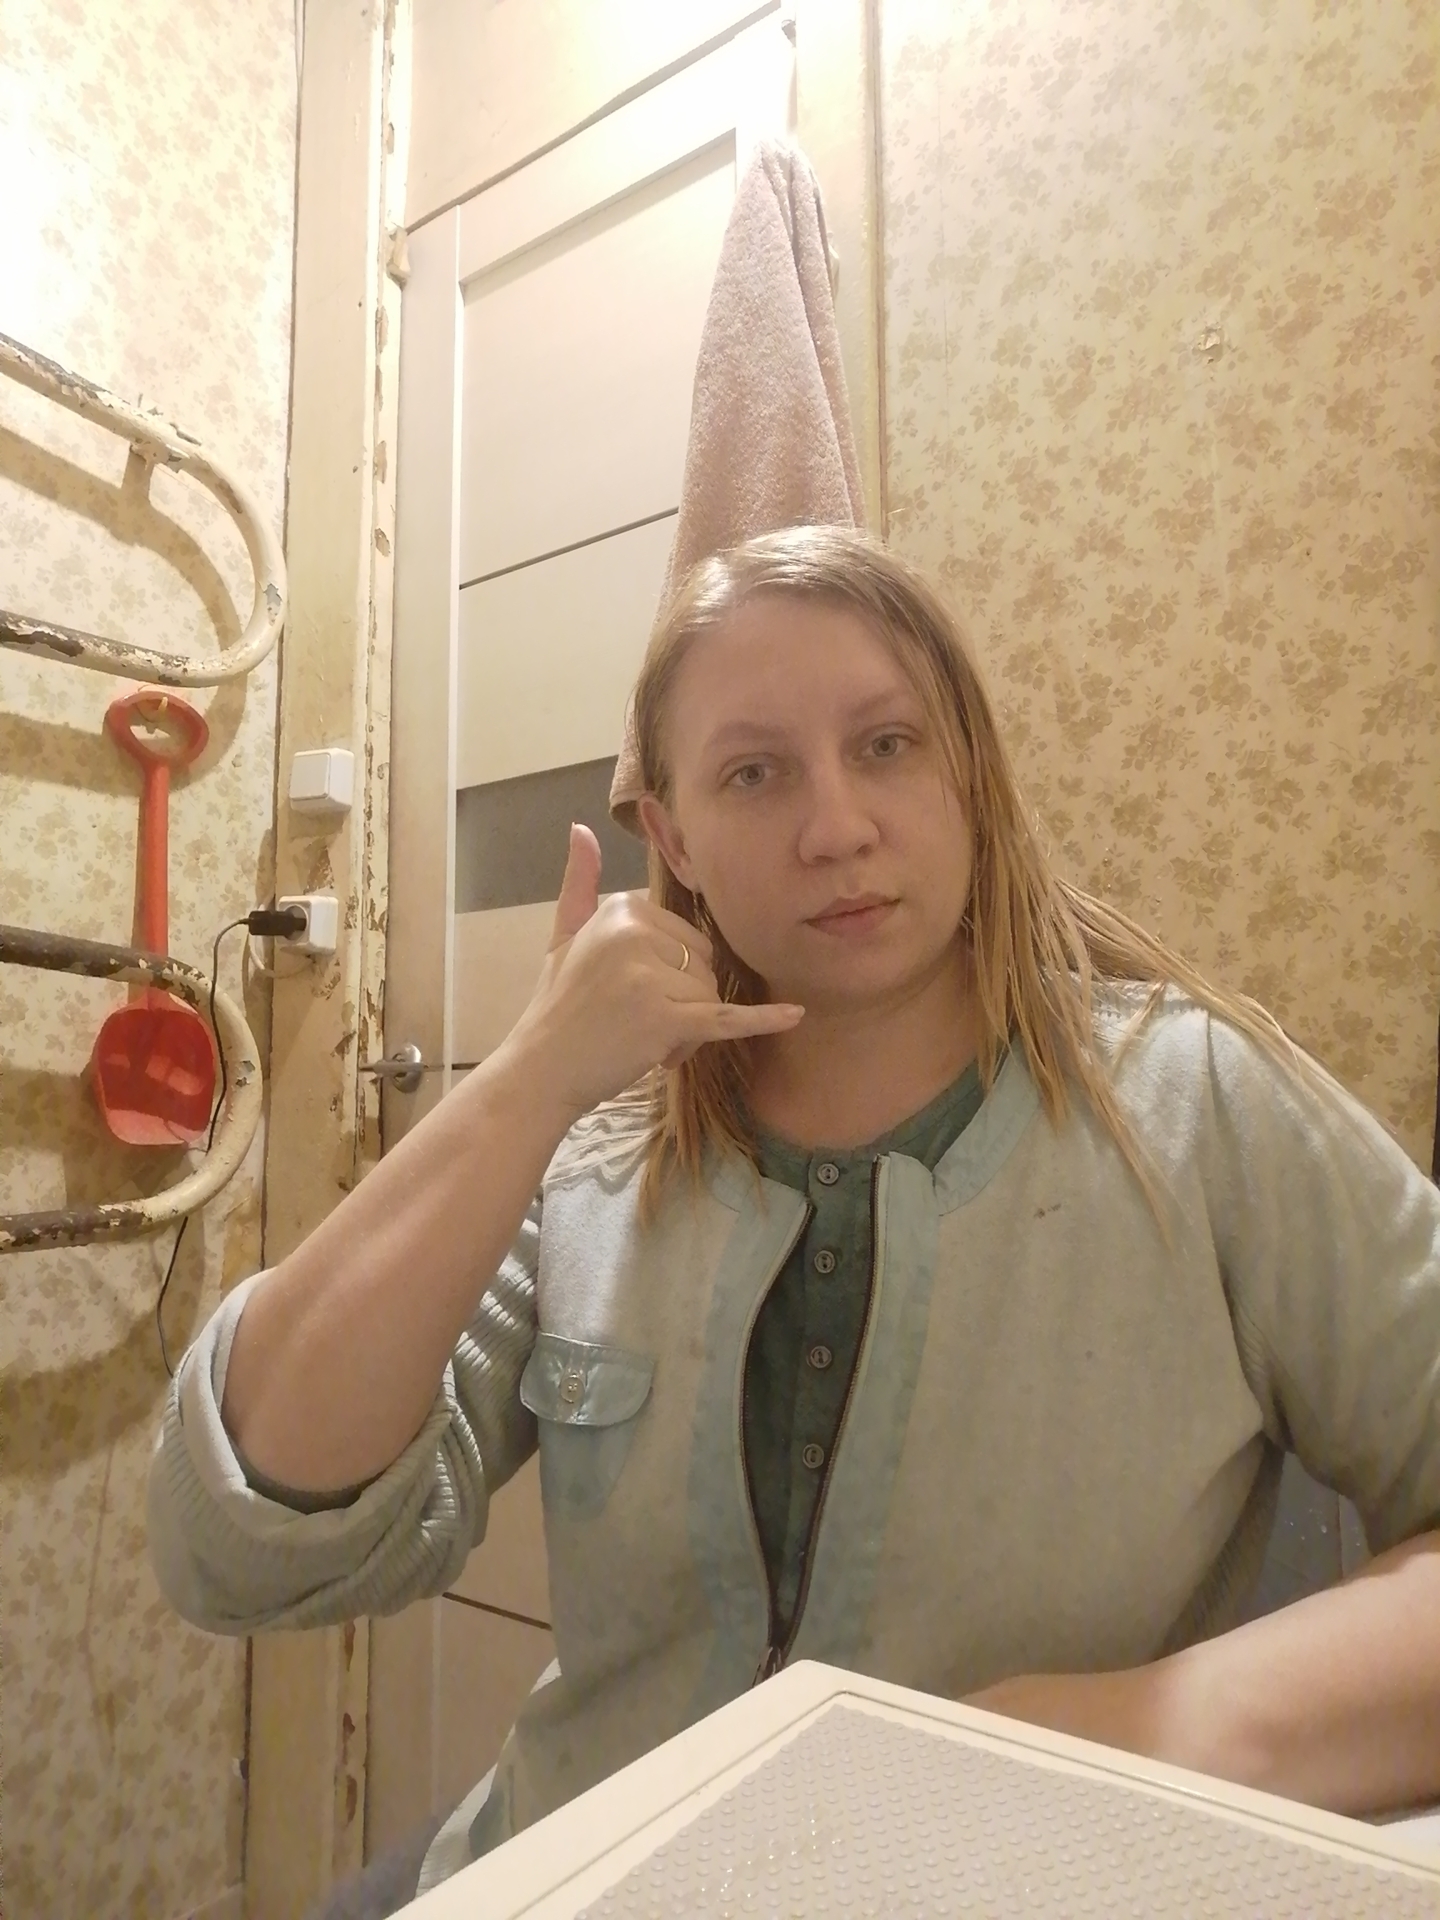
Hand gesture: call